Hangzhou Bay Bridge

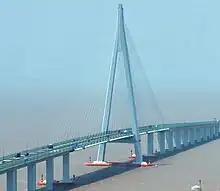
Hangzhou Bay Bridge (section)

The Hangzhou Bay Bridge is of the cable stayed bridge form. This form was chosen for this project because of the strength of the cable stayed bridge in adverse conditions. The bridge was constructed in the Qiantang River and Yangtze River Deltas and Hangzhou Bay, which all experience some of the highest tidal bore forces on the planet. The location of the bridge is also prone to earthquakes, as well as extremely high winds during typhoon season. The bridge form and construction material selections were based on strength against all the different forces the bridge would face.